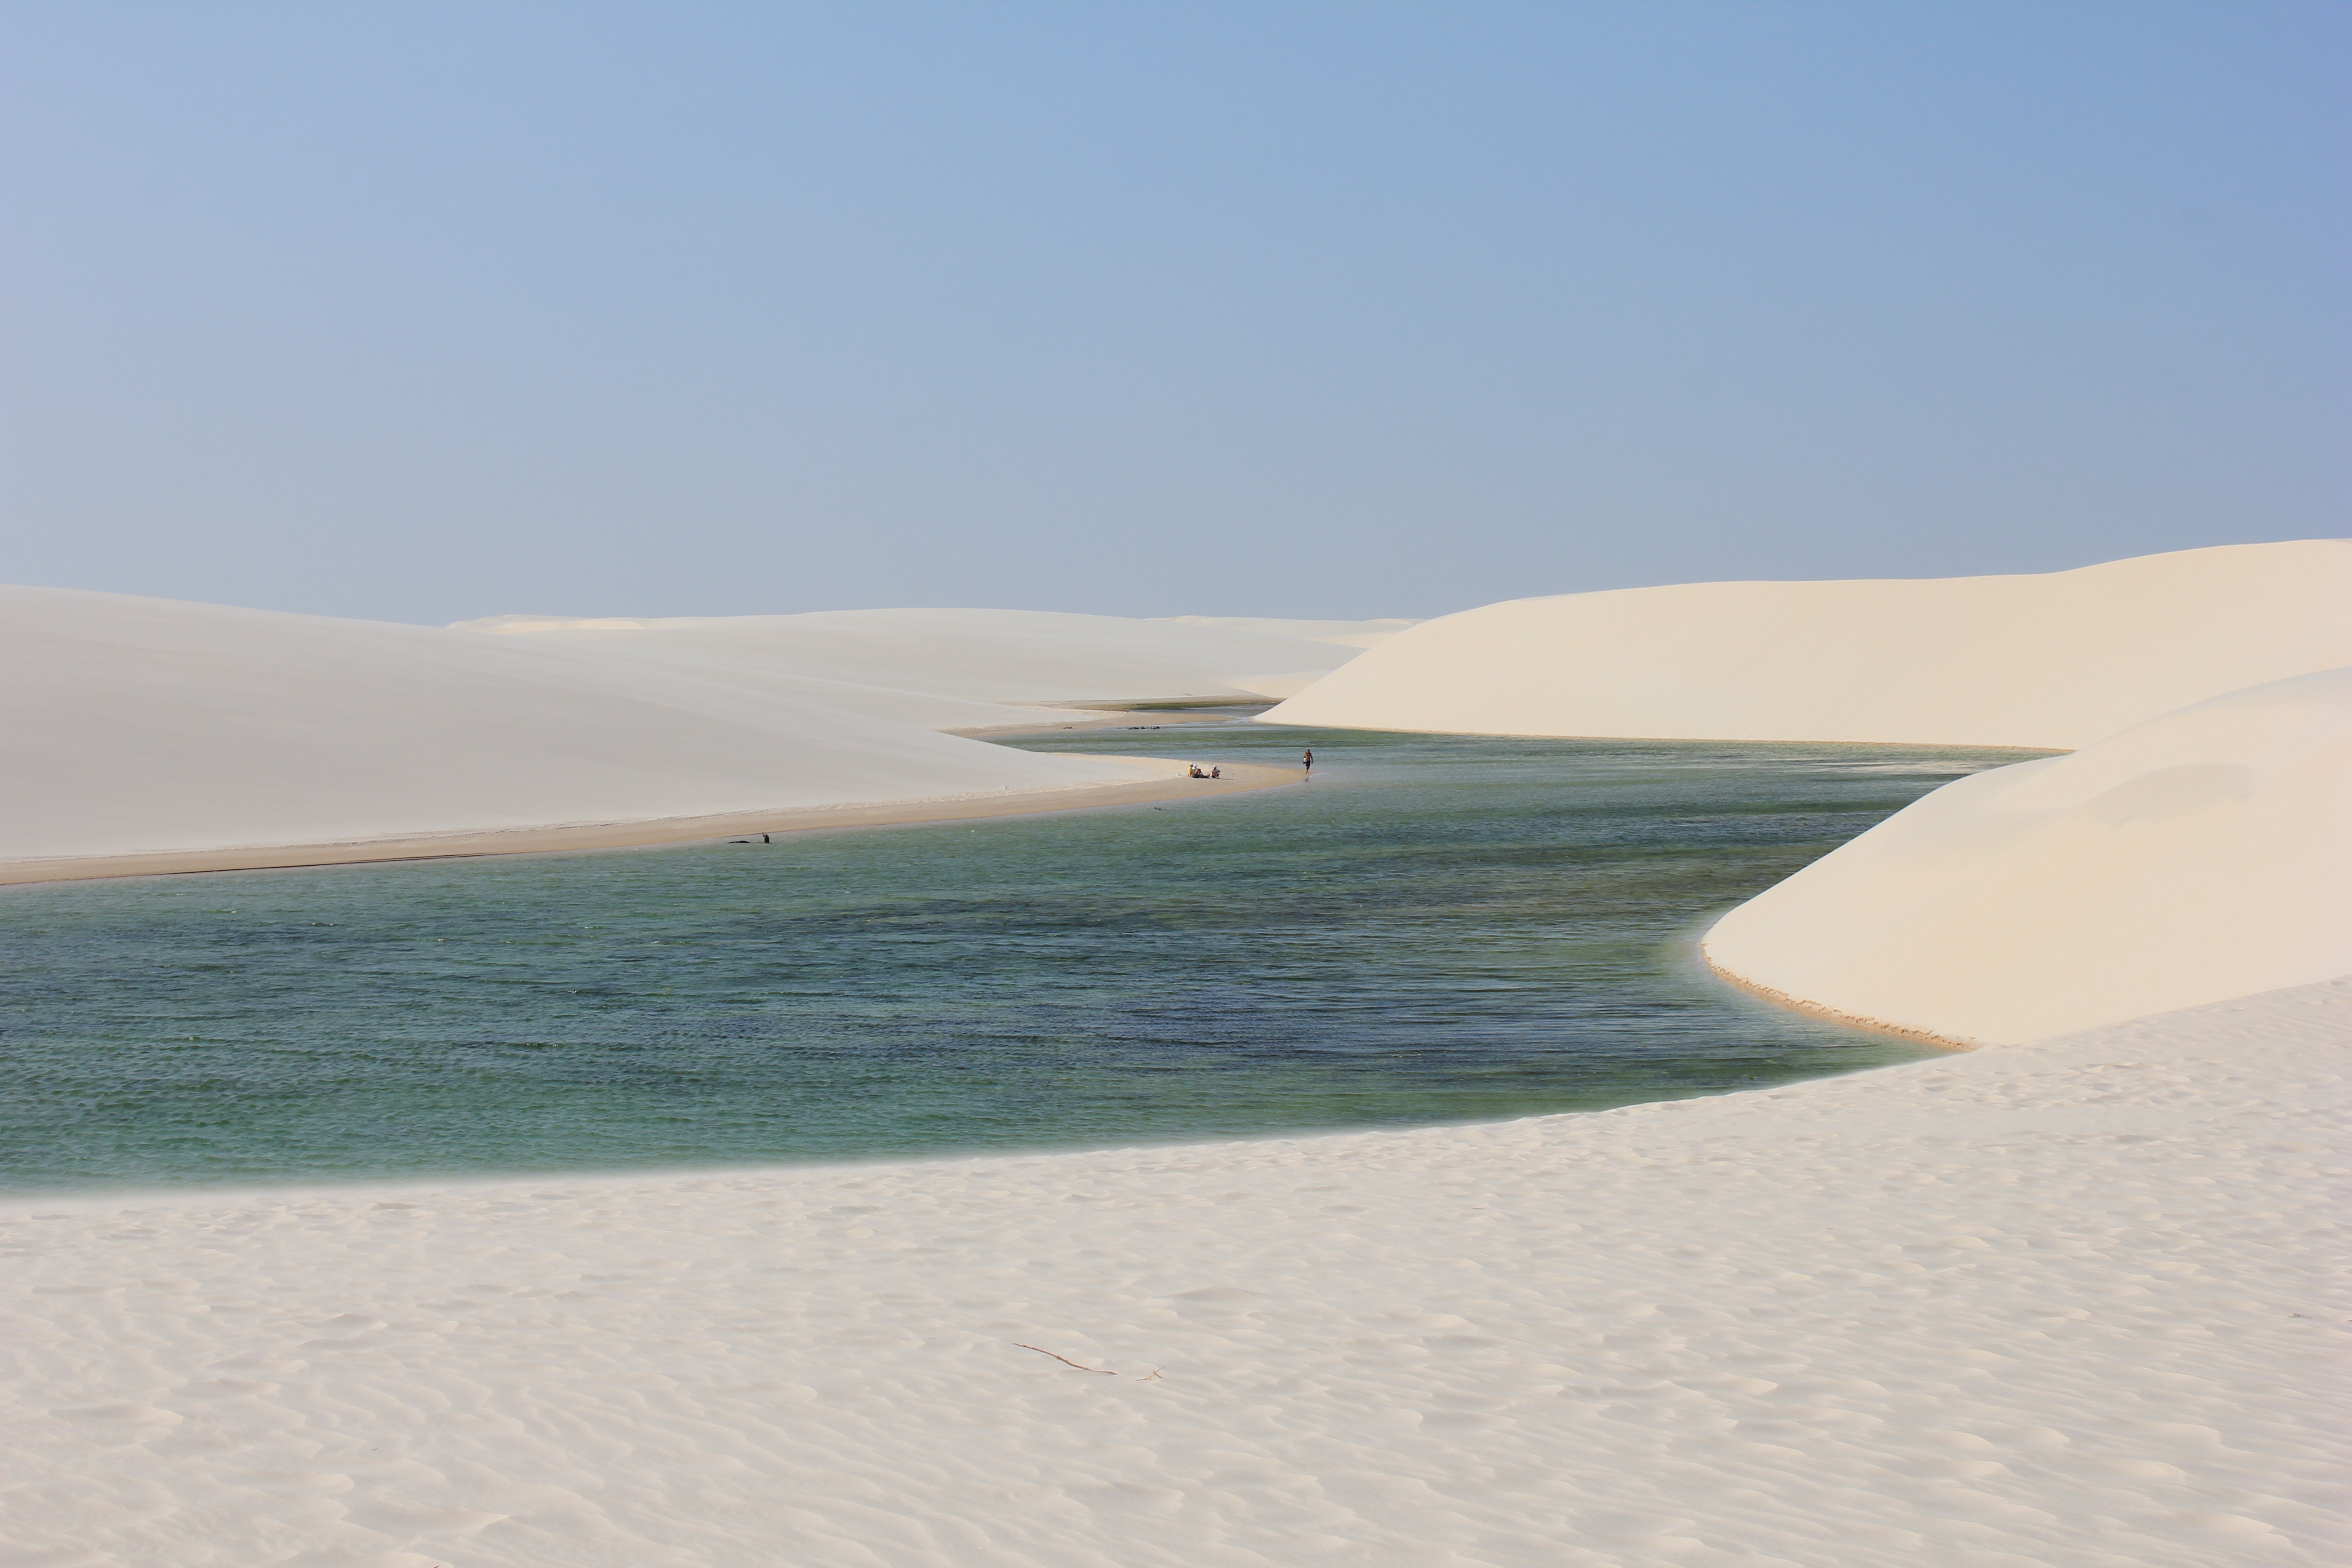
beach, sea, coast, water, sand, ocean, sky, dune, travel, wild, blue, material, body of water, habitat, cape, brazilwood, landform, lencois, natural environment, geographical feature, aeolian landform, wind wave, maranhao